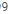
Number: 9